Julian Peddle

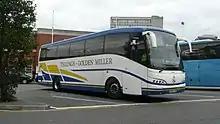
Tellings-Golden Miller Caetano Enigma bodied Volvo B12B in Woking in October 2009

In 1993, British Bus wished to sell Tellings-Golden Miller (TGM), and because of Peddle's involvement with TGM during the Rhondda Buses venture its former owner Stephen Telling approached him with a view to reacquiring the company. Peddle agreed to fund the buyout and took a minority share in the company. He also provided the money for TGM's takeover of Annfield Plain based Classic Coaches and smaller stakes in Burton's of Haverhill and The Linkline.